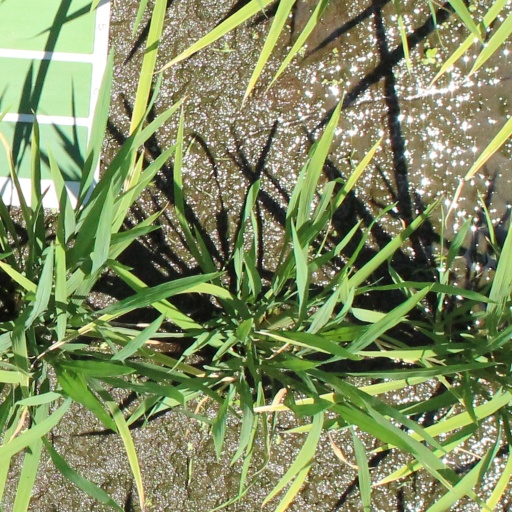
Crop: rice